Nebo, Queensland

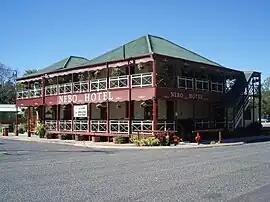
Nebo Hotel, 2009

Nebo is a rural town and locality in the Isaac Region, Queensland, Australia. In the , the locality of Nebo had a population of 857 people.